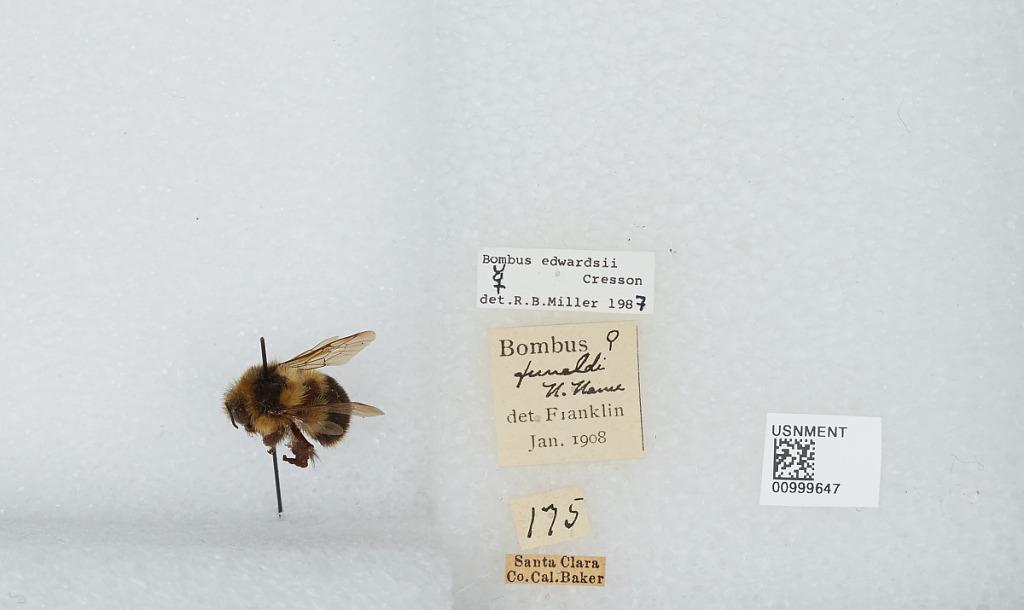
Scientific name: Bombus (Pyrobombus) melanopygus Nylander
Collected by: Baker
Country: United States
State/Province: California
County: Santa Clara
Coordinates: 37.36, -121.97
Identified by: Miller, R. B.